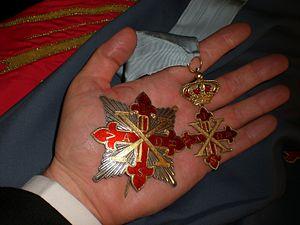
Insignes de chapelain de mérite de l'Ordre constantinien de Saint-Georges
L’ordre sacré et militaire constantinien de Saint-Georges est un ordre dynastique équestre dont les origines remonteraient, selon une tradition légendaire, à l’empereur Constantin et qui survit depuis la réunification de l'Italie en 1870 dans la famille de Bourbon-Siciles ; il aurait été créé après la découverte de la Vraie Croix. C'est la raison pour laquelle il est considéré par quelques historiens comme le plus ancien des ordres existants à caractère religieux.